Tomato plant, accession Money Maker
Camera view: tilt-top (135 deg); turntable rotation: 150 degrees
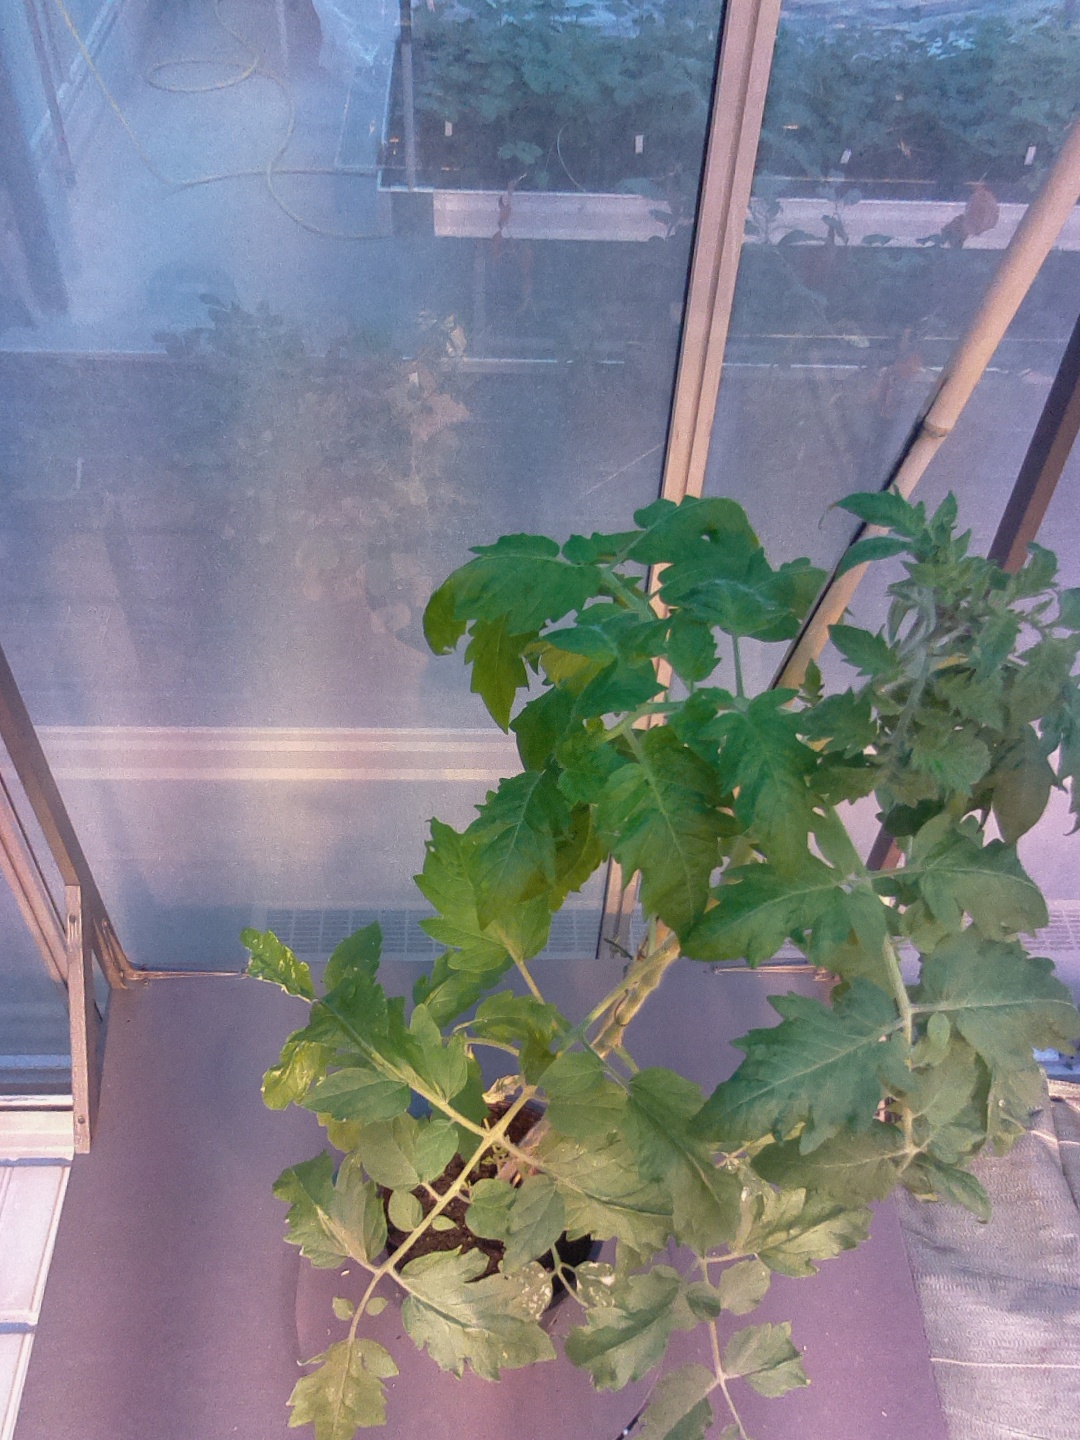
BBCH growth stage 17: 14 of true leaves visible